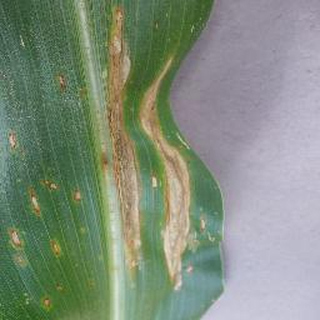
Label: corn_northern_leaf_blight